Le Chevalier D'Eon

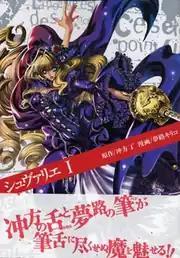
The cover of volume 1 of the "Le Chevalier D'Eon" manga. Artwork by Kiriko Yumeji.

"Le Chevalier D'Eon" was initially developed as a cross-media project that would be simultaneously released in novel, manga, and anime format. The three different mediums each presented a different interpretation of the Ubukata's story and protagonist, but he said that "each version complements the others."